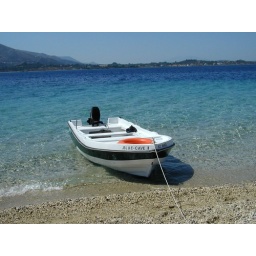
Our hired boat moored on a pebbly beach near Keri, where we picnicked.